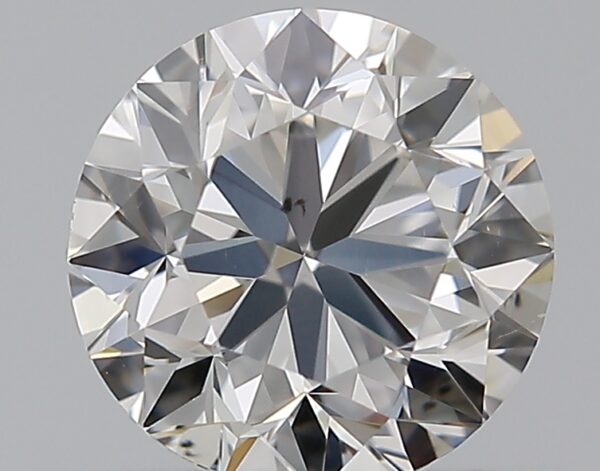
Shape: round
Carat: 0.7
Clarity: VS2
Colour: G
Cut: VG
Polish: EX
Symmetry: GD
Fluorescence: F
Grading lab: GIA
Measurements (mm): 5.48 x 5.54 x 3.57